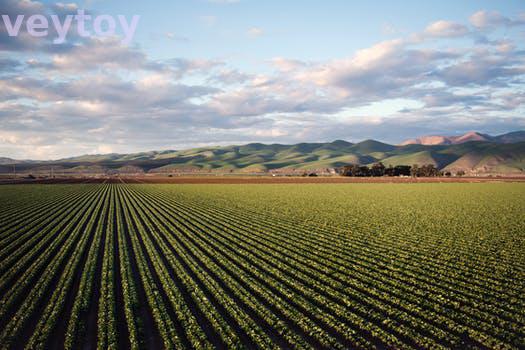
Label: Watermark